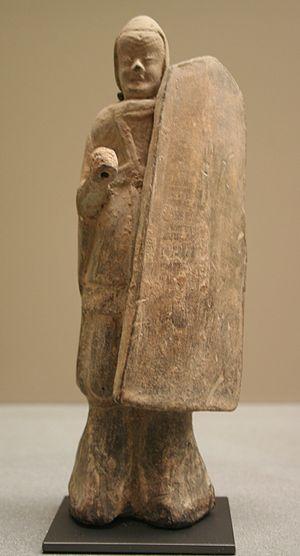
Musée Cernuschi, Paris, France.